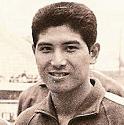
Age: 22